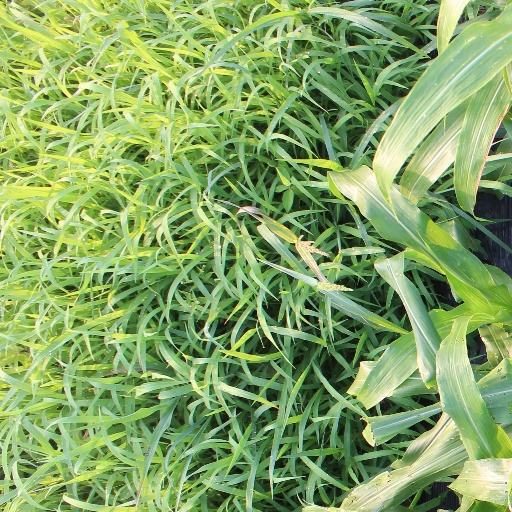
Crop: sorghum